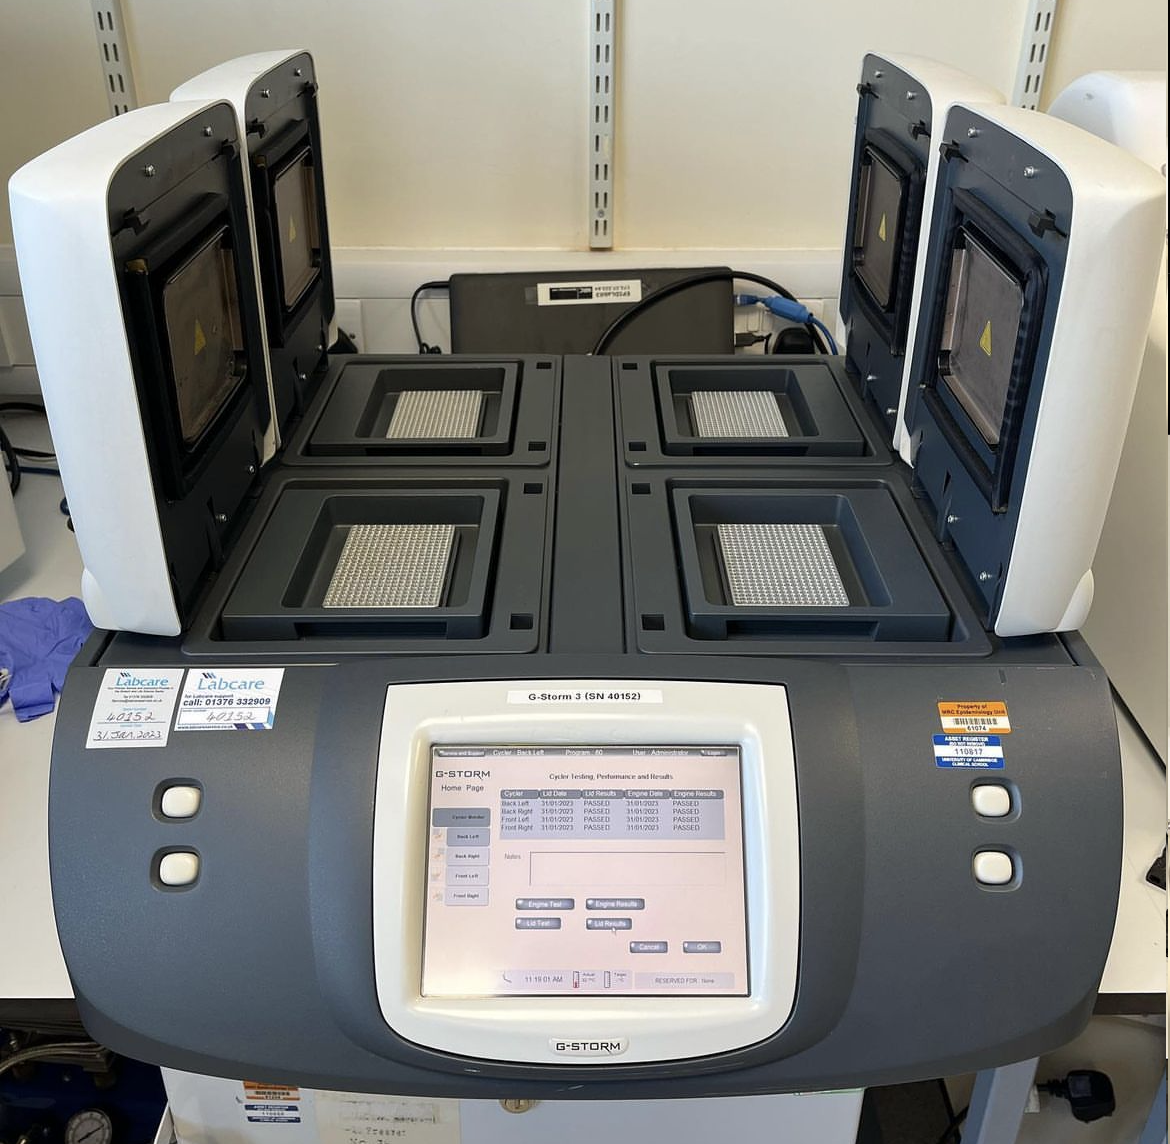
Four bay thermal cycler/PCR machine
Specialty: lab-equipment